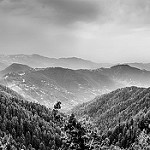
Label: B & W